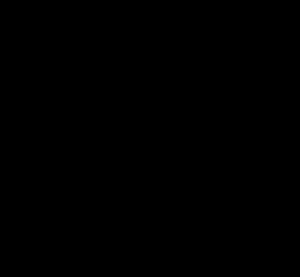
En géométrie, l'aplatissement est la mesure de la compression d'un cercle ou d'une sphère.